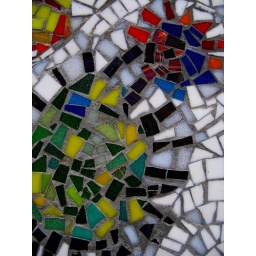
Mosaic near flower market